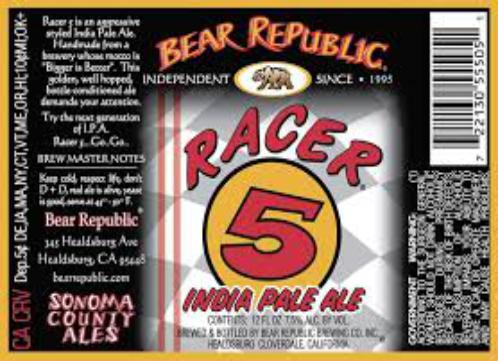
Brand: Bear Republic
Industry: Food